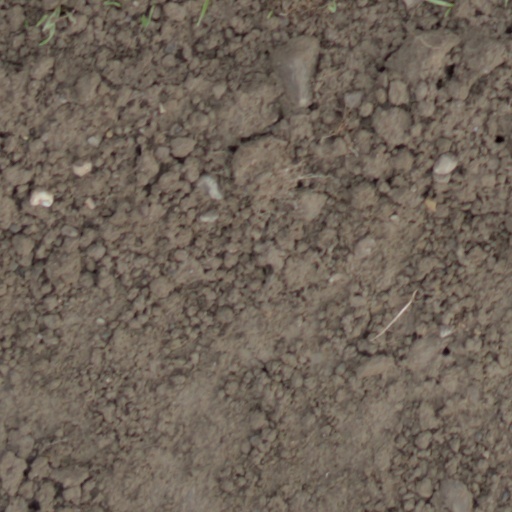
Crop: wheat